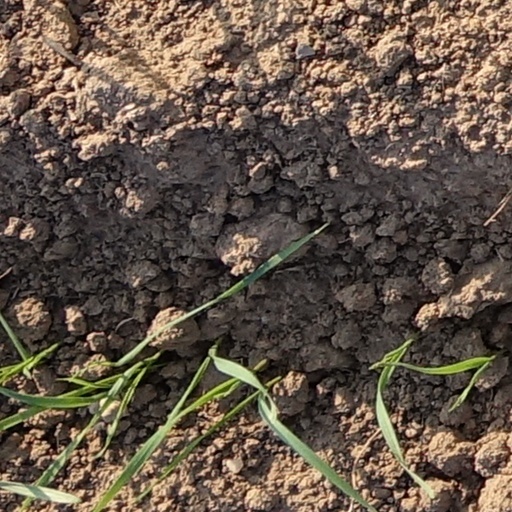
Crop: wheat